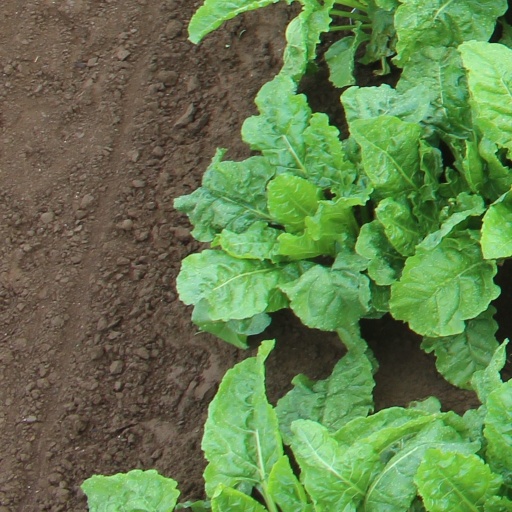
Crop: sugar beet